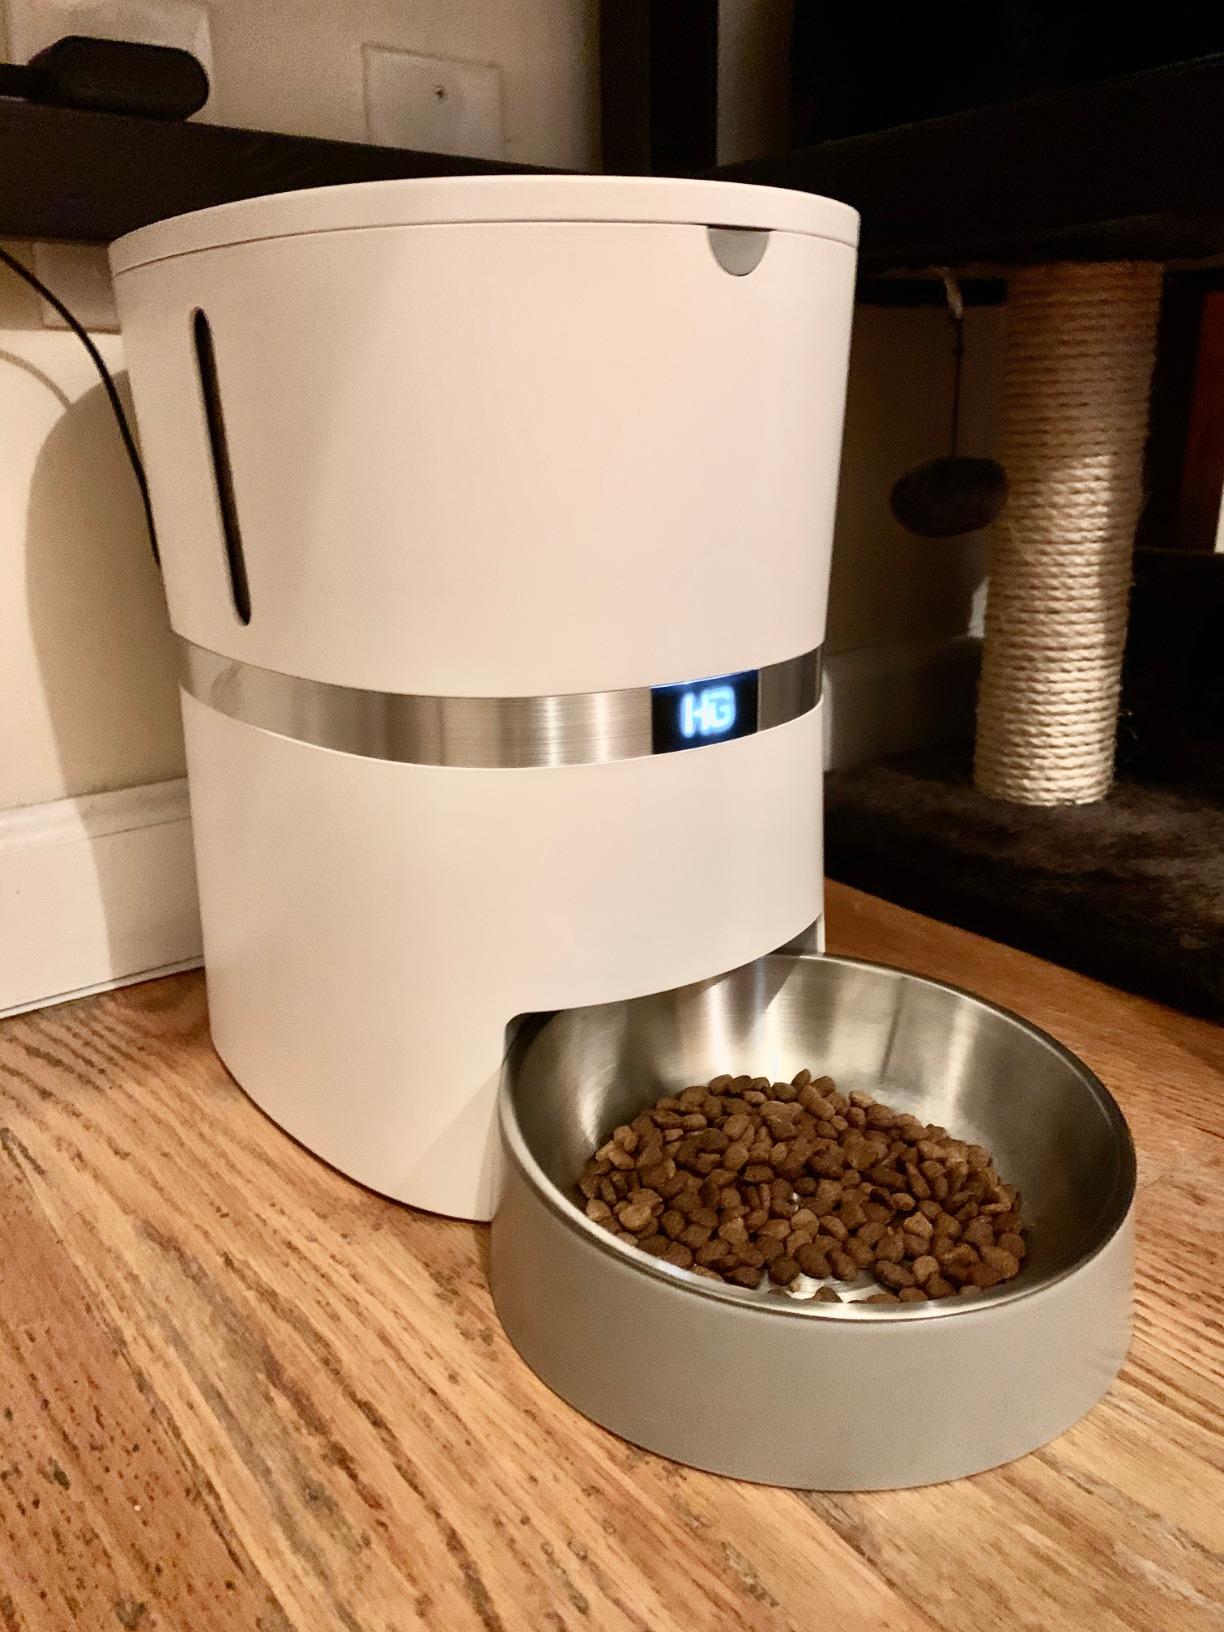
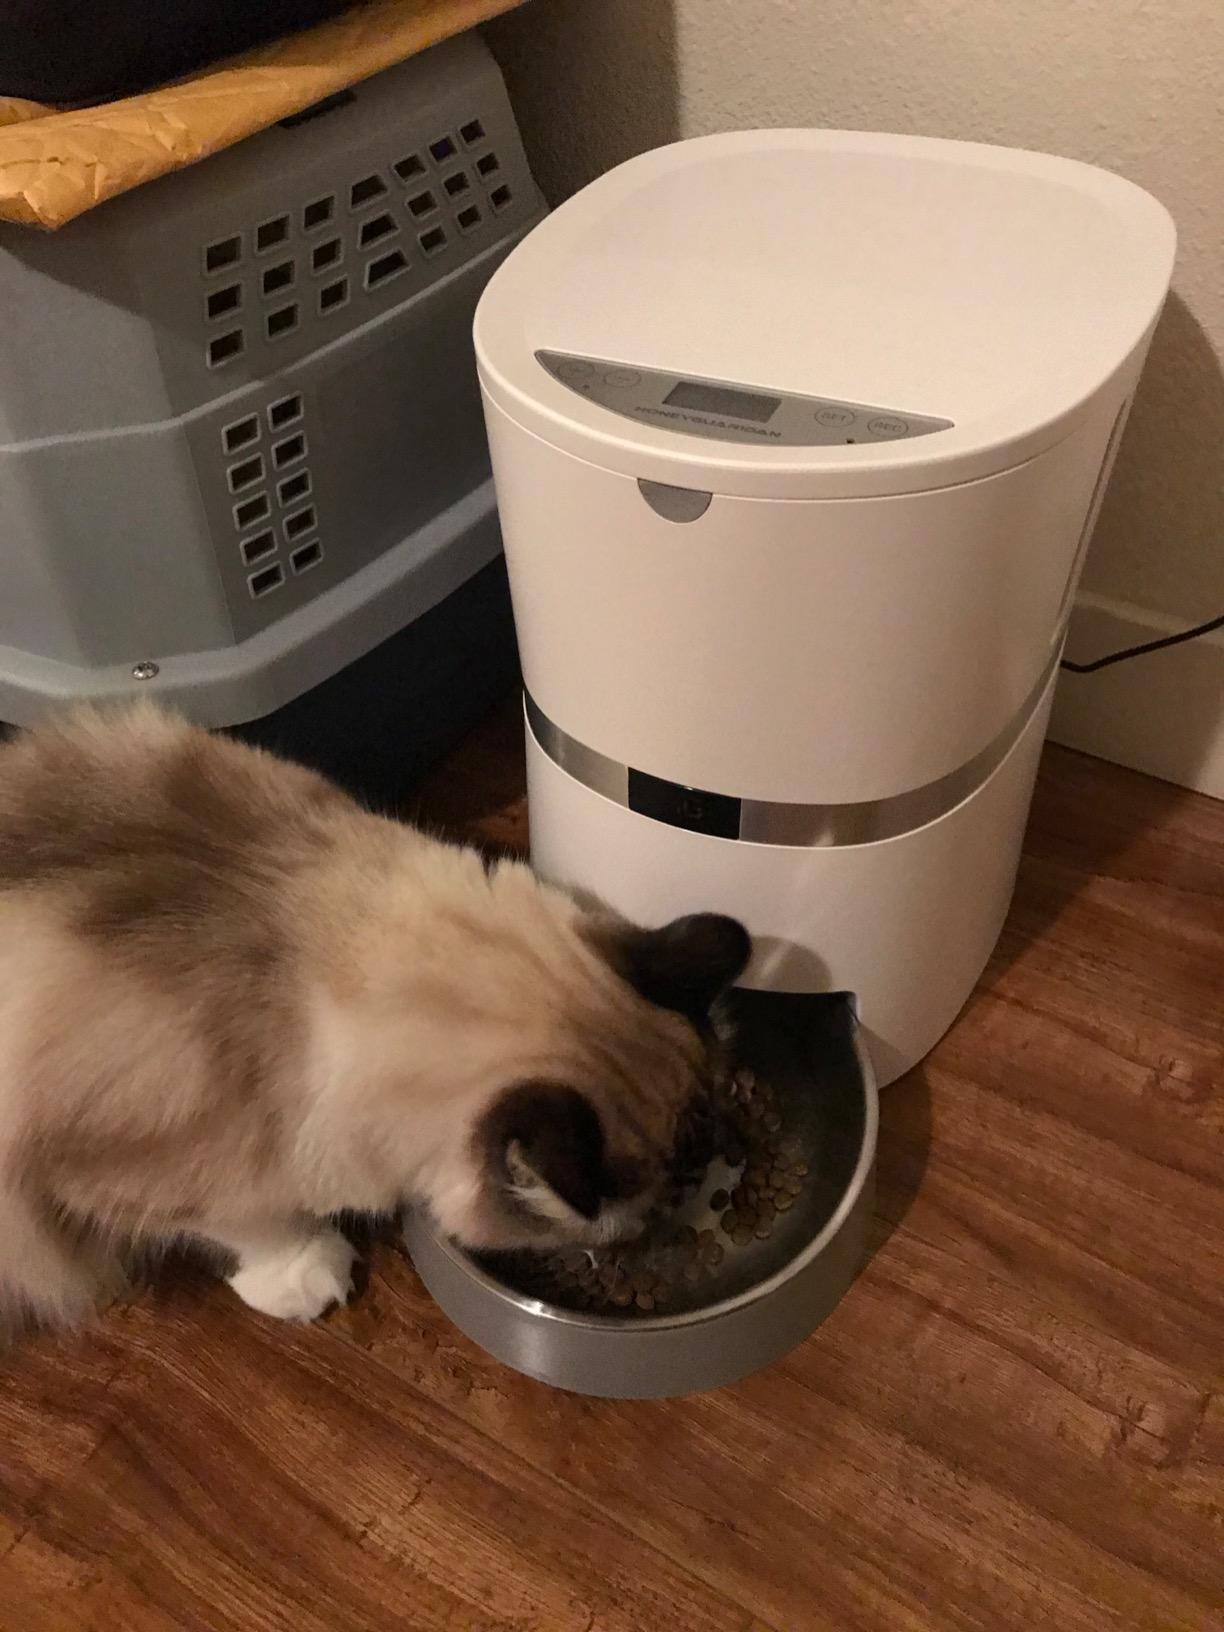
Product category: items_feeder
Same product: yes